Prakrit

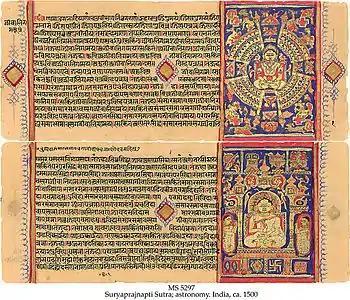
The Sūryaprajñaptisūtra, an astronomical work written in Jain Prakrit language (in Devanagari book script),

Literary Prakrit was among the main languages of the classical Indian culture. Dandin's "Kavya-darsha" mentions four kinds of literary languages: Sanskrit, Prakrit, Apabhramsha, and mixed. Bhoja's "Sarasvati-Kanthabharana" (11th century) lists Prakrit among the few languages suitable for composition of literature. Mirza Khan's "Tuhfat al-hind" (1676) names Prakrit among the three kinds of literary languages native to India, the other two being Sanskrit and the vernacular languages. It describes Prakrit as a mixture of Sanskrit and vernacular languages, and adds that Prakrit was "mostly employed in the praise of kings, ministers, and chiefs".